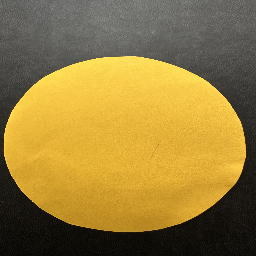
Material: Paper